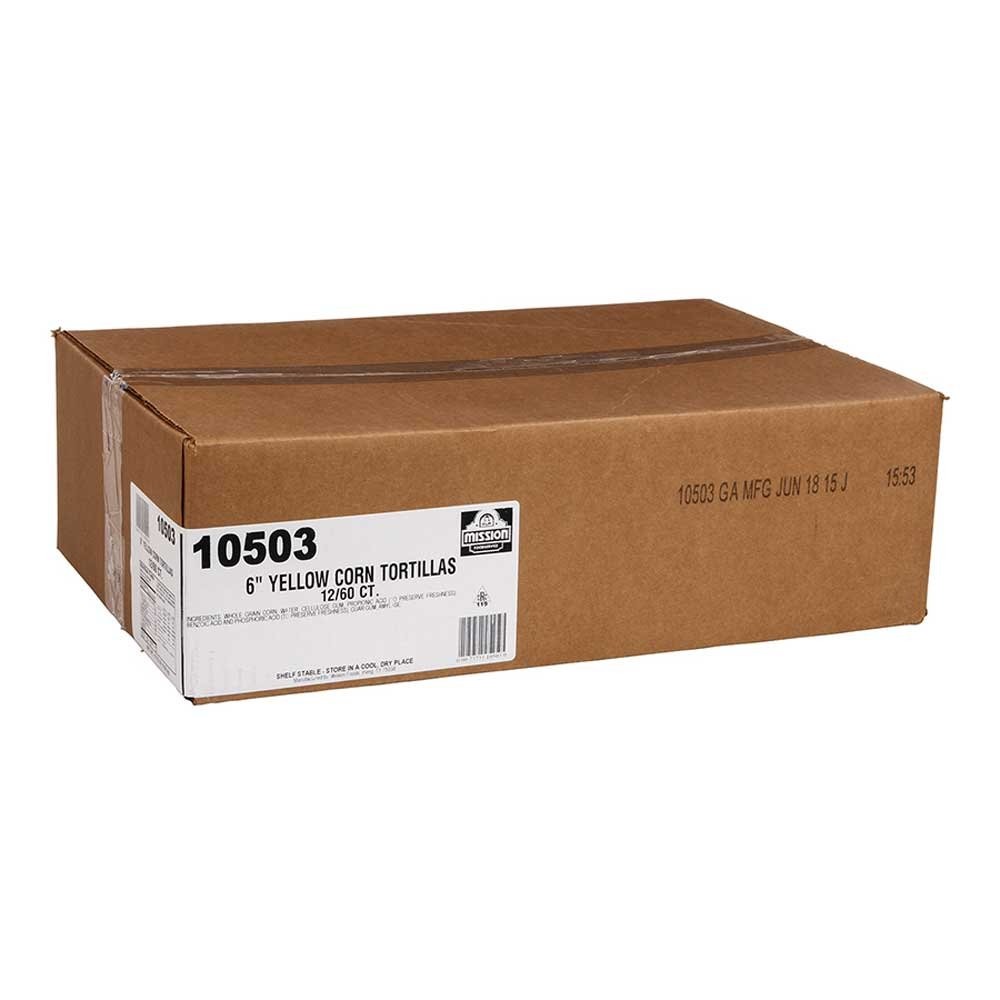
Item Name: Mission Foods Yellow Corn Tortilla, 6 inch - 60 per pack -- 12 packs per case.
Value: 720.0
Unit: count

Price: 76.64